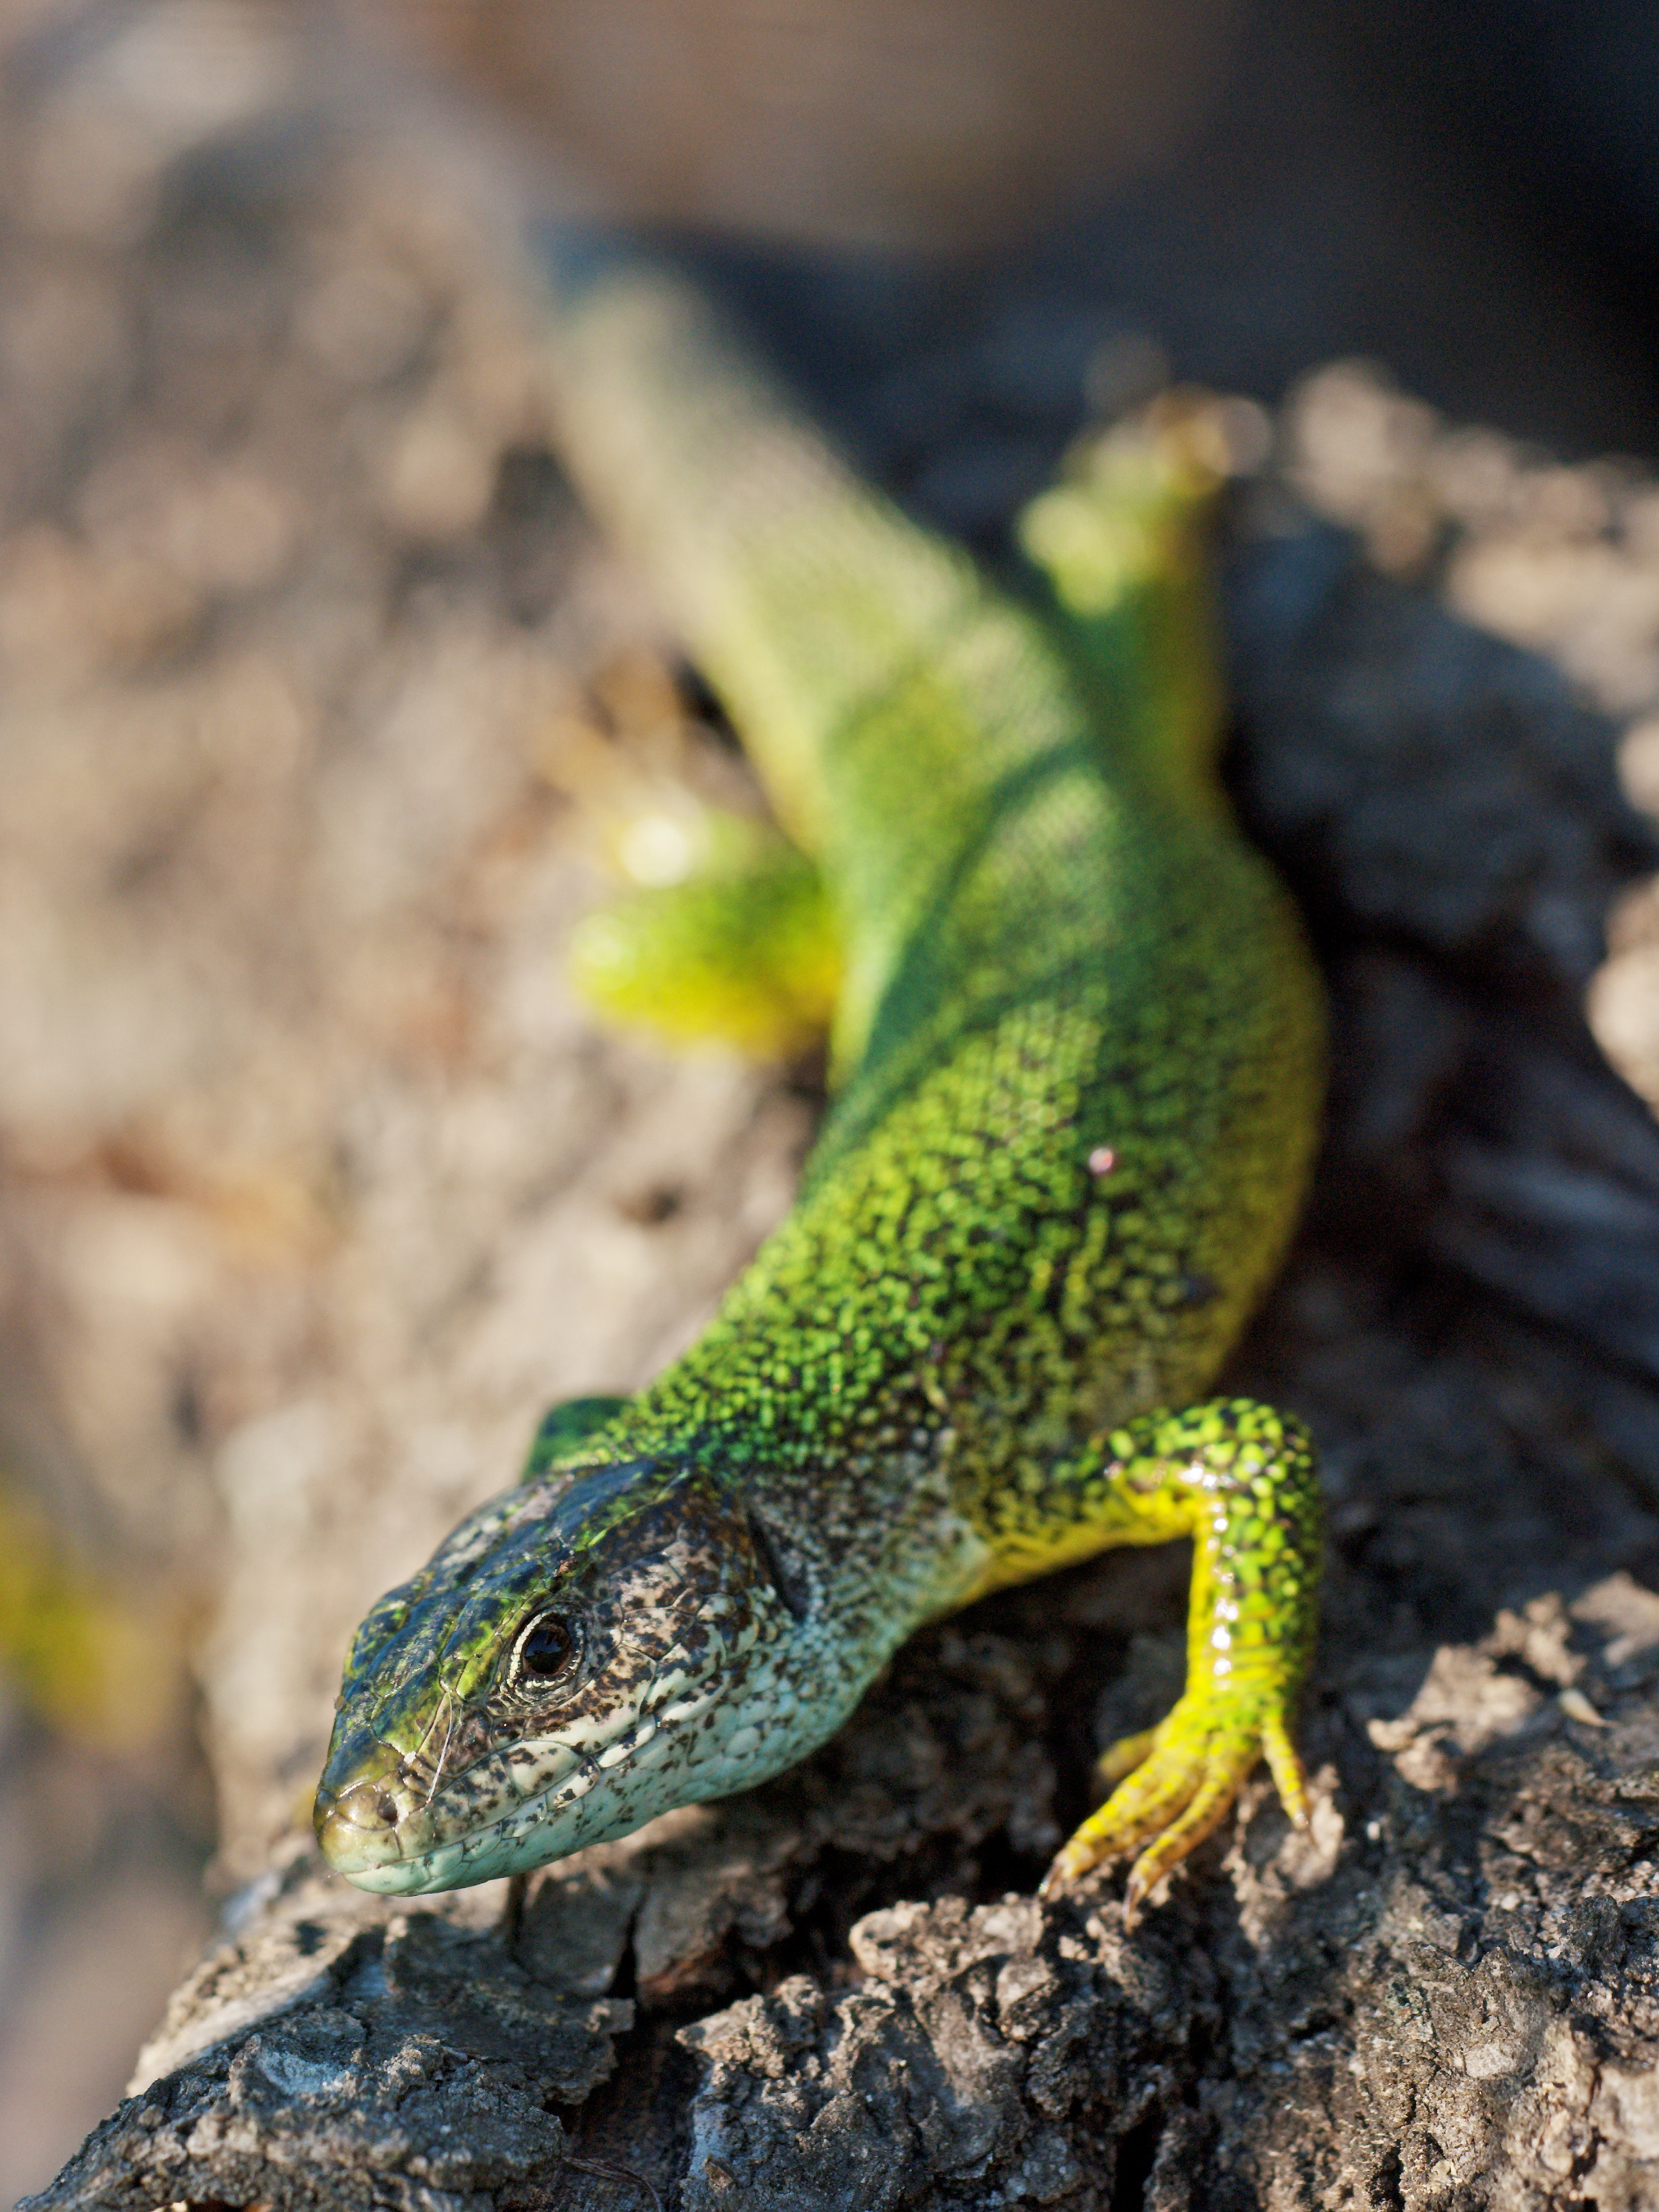
reptile, vertebrate, lizard, wall lizard, european green lizard, lacerta, scaled reptile, anole, gecko, dragon lizard, agama, adaptation, terrestrial animal, organism, wildlife, tail, chameleon